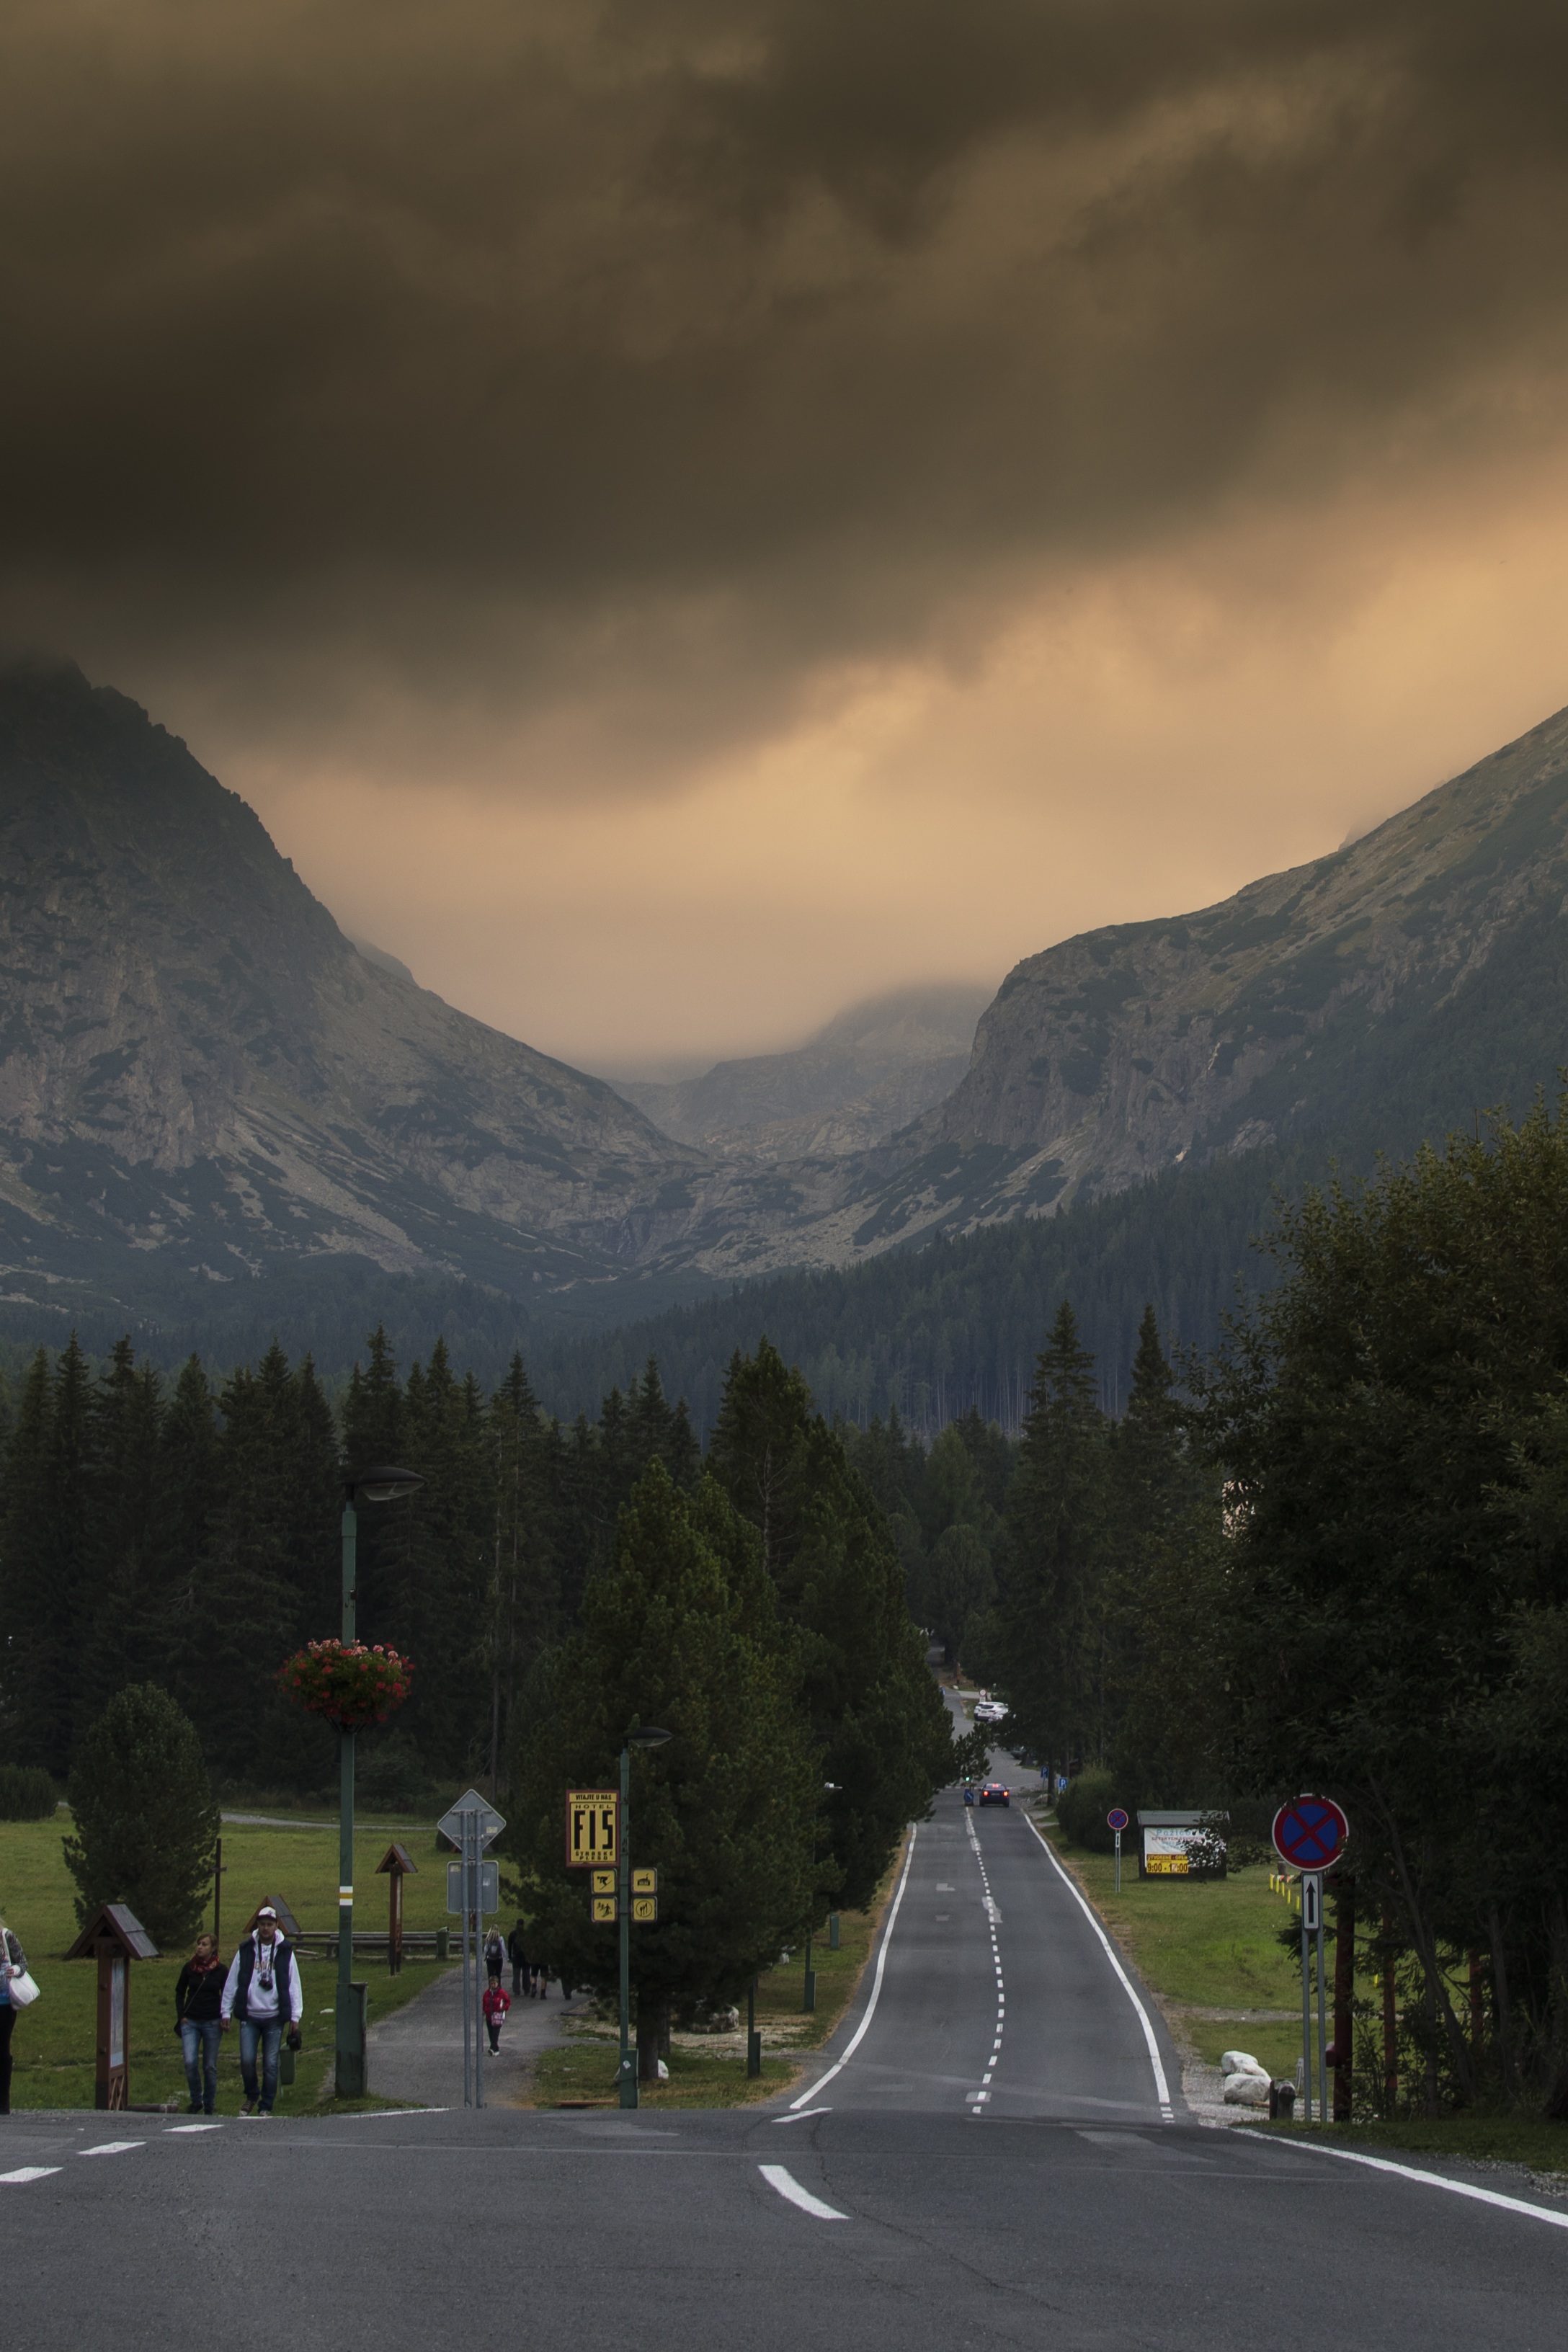
nature, path, mountain, snow, cloud, road, morning, hill, highway, mountain range, country, vehicle, weather, road trip, mountains, alps, infrastructure, slovakia, mountain pass, atmospheric phenomenon, mountainous landforms